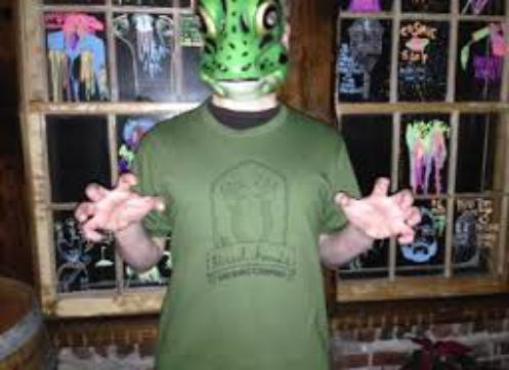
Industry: Food